Francis McIlvain House

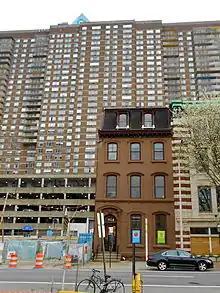
In April 2013

The house was a -story brick rowhouse faced with ashlar brownstone. It had a mansard roof in the Second Empire style.